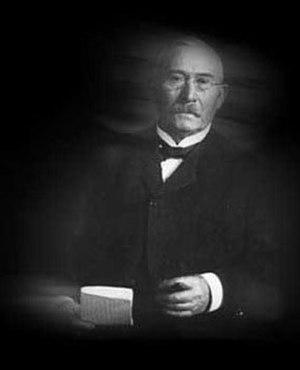
Julius Blüthner, né le 18 mars 1824 à Falkenhain en Thuringe, mort le 15 avril 1910 à Leipzig, est un fabricant de pianos allemand, fondateur de la société Blüthner en 1853.